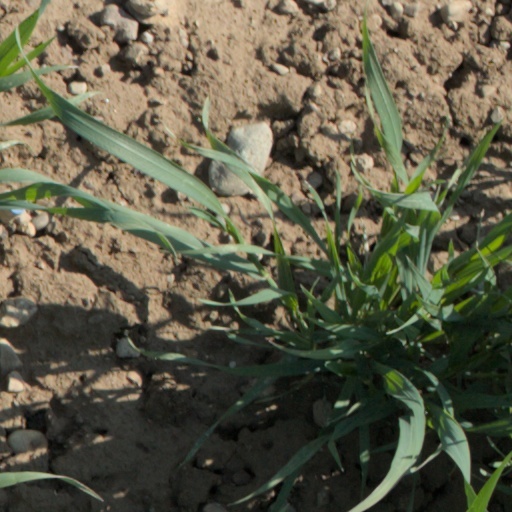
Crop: wheat